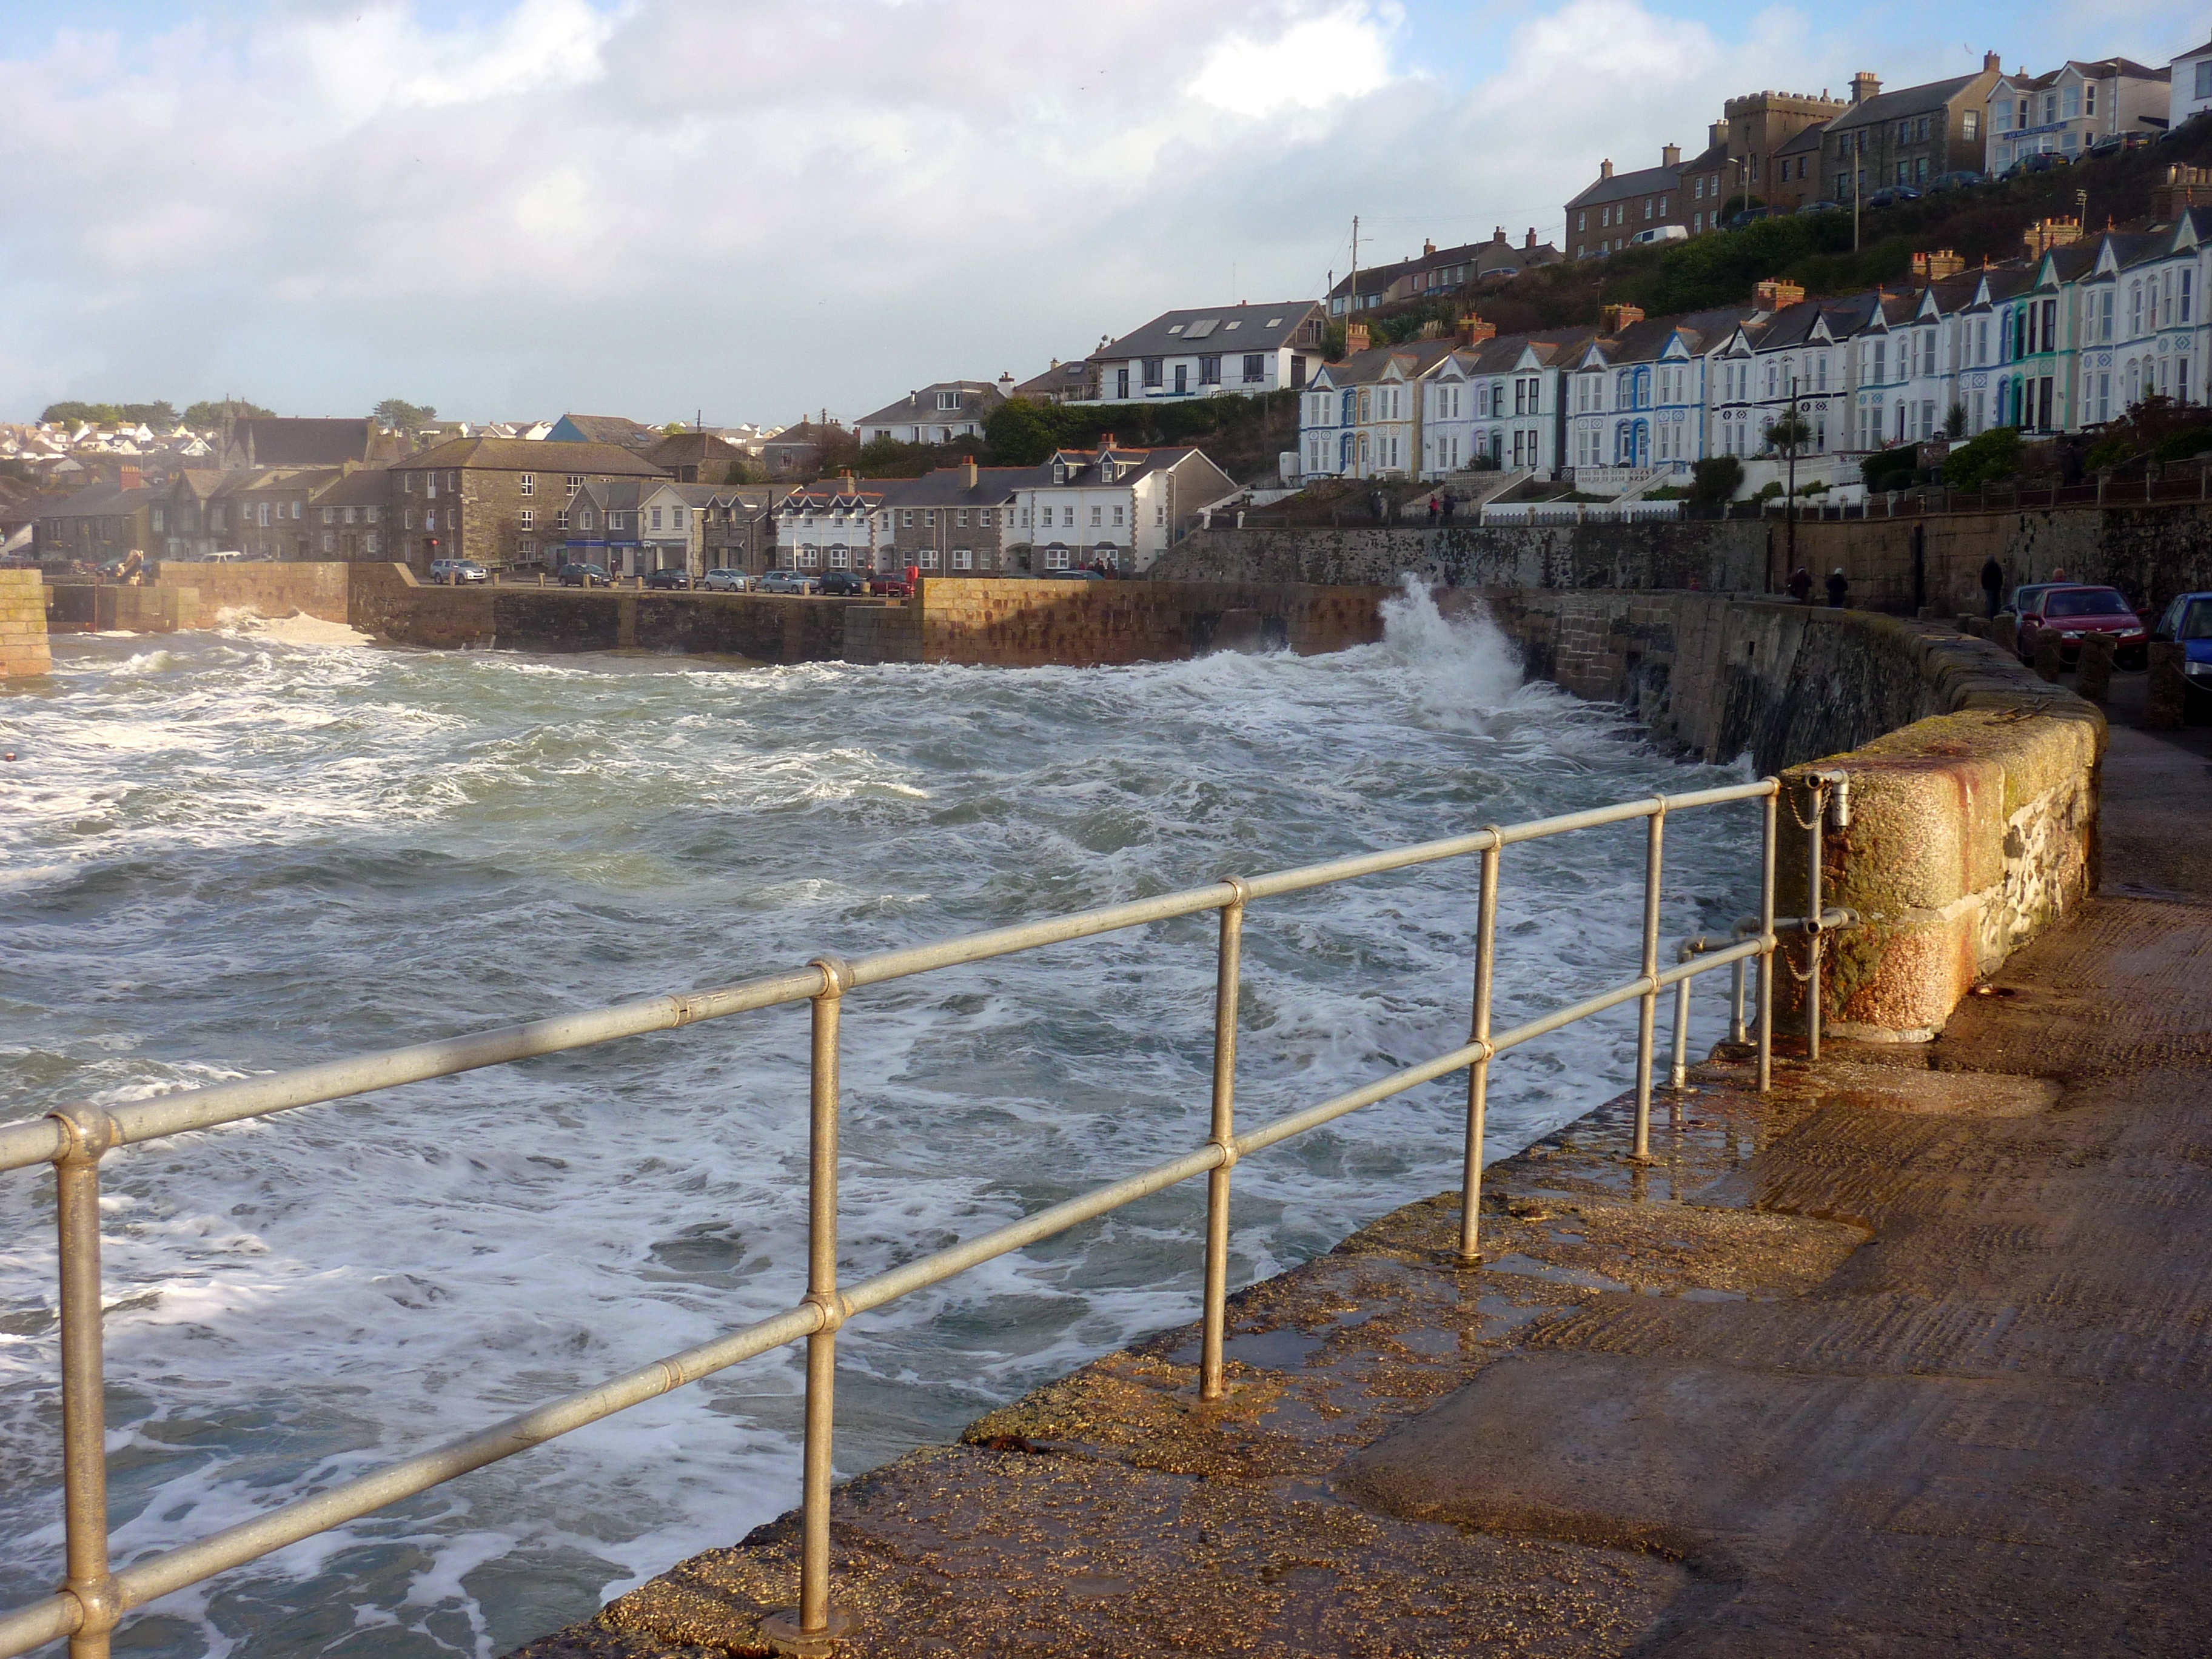
sea, coast, water, wave, town, city, wall, river, summer, village, seaside, surf, port, waterway, england, resort, holidays, cornwall, forward, united kingdom, porthleven